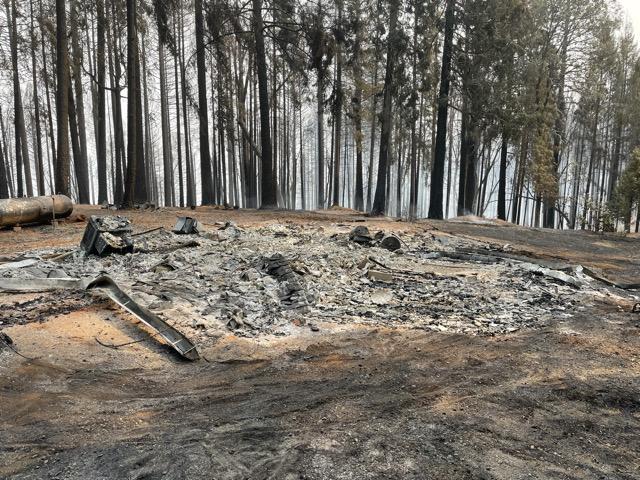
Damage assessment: destroyed